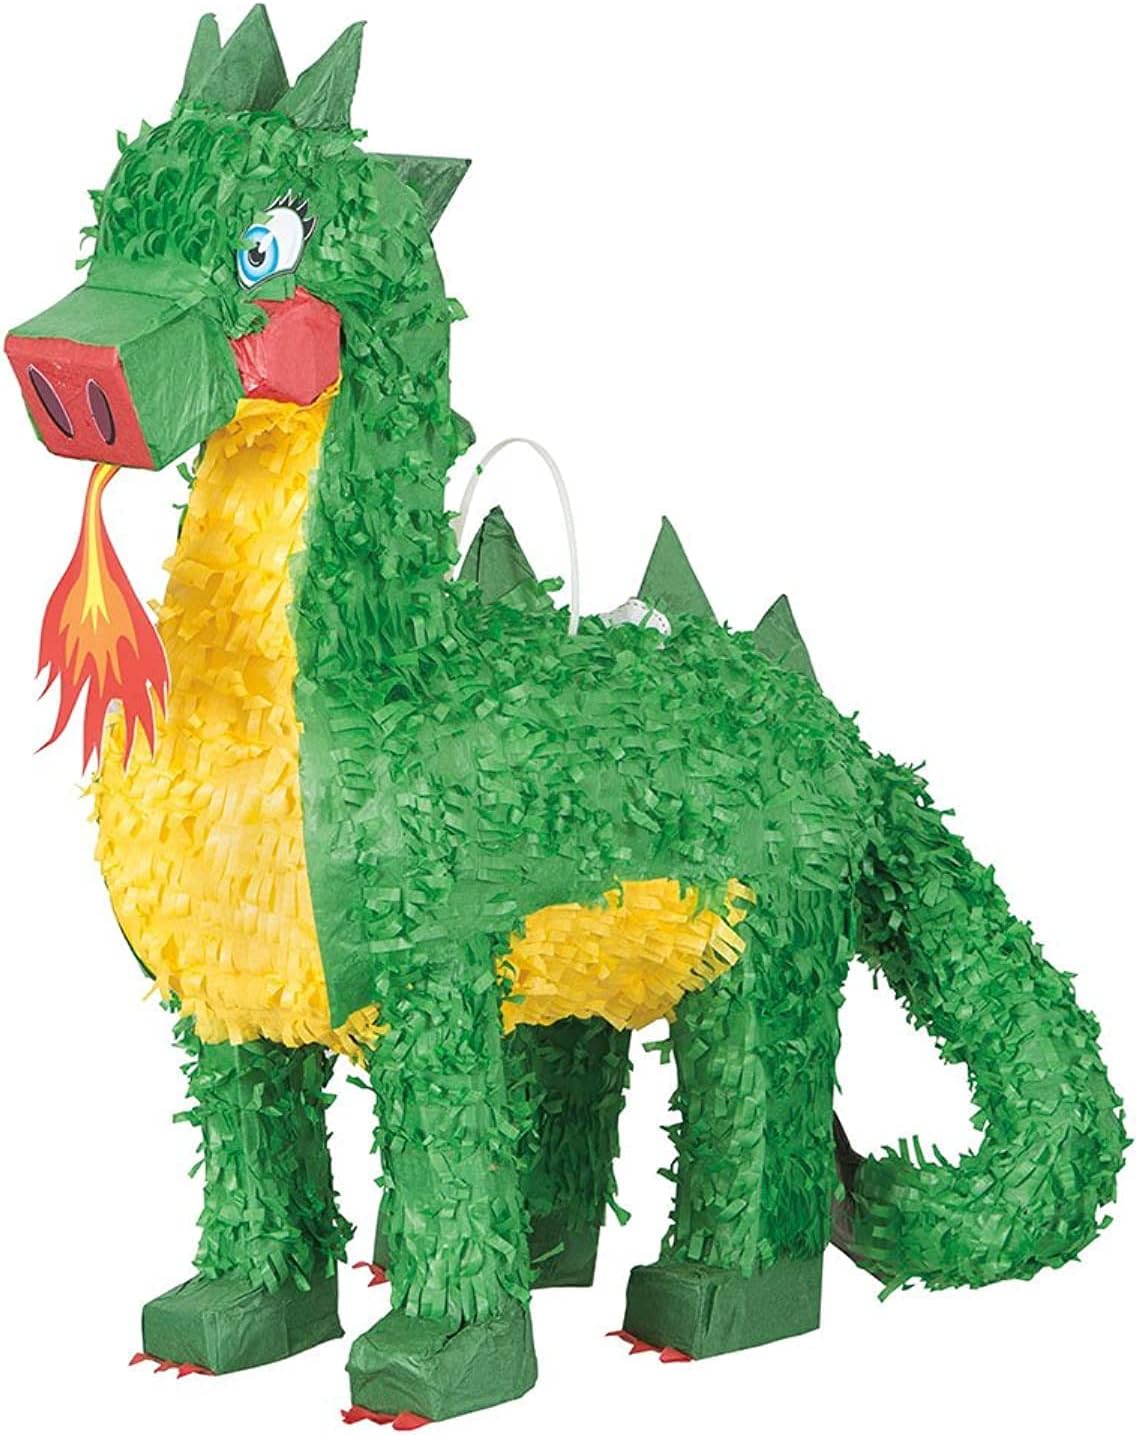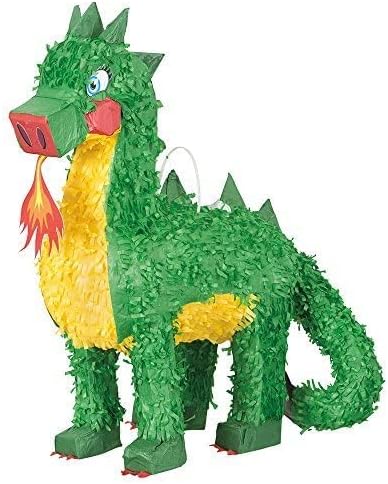
Dragon 3D Party Pinata - 18.5" x 14", 1 Pc
Category: Amazon Home
Let party guests embark on an epic quest with this fun and fearsome dragon pinata. Designed to look just like the fire-breathing Beast from the fairy tales, this pinata will fit right in at any princess party, Knight themed party, or fairy Tale party. To get the medieval mayhem started, first fill this pinata with up to 2 lbs of candy and fun favors before hanging it from the ceiling, or from a tree branch outside (pinata filler not included). then, have little knights and princesses take turns hitting it with a bat or a pinata stick to try and break it open and send the treasure raining down. Not only tons of fun for an enchanting party activity, this Dragon pinata will also make a fantastic party decoration, too.
Features: PACKAGE INCLUDES: 1 3D party pinata - 18.5" x 14" | FASCINATING DESIGN: Take their party to the next level with this pinata that features a 3D design of fire-breathing dragon from the fairy tales. | EXCELLENT FOR PARTIES: This pinata is excellent to fill with candies, small toys, and other party favors for kids' parties, or birthdays. | STURDY MATERIAL: Made from quality cardstock and tissue materials with an intricate design to give a better look. | GOOD CAPACITY: This pinata can hold up to 2 lbs of candies and toys depending on the size.